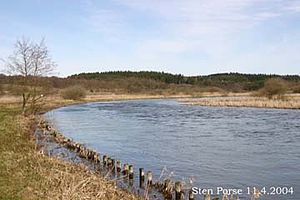
Gudenå / Opland og vandføring / Tilløb og søer
Gudenåen set mod nord. Billedet er taget på trækstien, tæt ved Sminge Sø.
Gudenå også kaldet Gudenåen er en å beliggende i Østjylland, der med sine 149 kilometer er Danmarks længste vandløb.